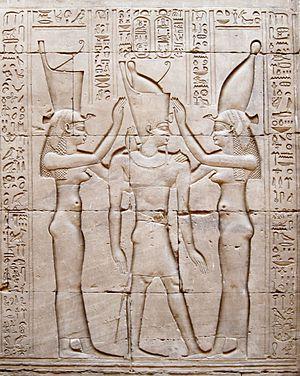
Le Pharaon Ptolémée VIII, entre les déesses Ouadjet symbolisant la Basse-Egypte (à gauche), et Nekhbet symbolisant la Haute-Egypte (à droite). Bas-relief mural dans le Temple d'Edfou, Egypte
Le royaume lagide ou ptolémaïque est un royaume hellénistique situé en Égypte et dirigé par la dynastie lagide issue du général macédonien Ptolémée, fils de Lagos, de 323 à 30 av. J.-C. Considéré comme le plus puissant et le plus riche des royaumes hellénistiques, il établit une véritable thalassocratie en Méditerranée orientale pour atteindre son apogée sous le règne de Ptolémée III. Son principal adversaire est le royaume séleucide contre lequel il lutte durant les guerres de Syrie. Les Lagides interviennent régulièrement dans les affaires de la Grèce afin de faire face aux ambitions des Antigonides. À partir du IIᵉ siècle, le royaume est confronté à des mouvements de sédition qui entament l'autorité royale. La défaite de Cléopâtre VII et de Marc Antoine face à Octave à la bataille d'Actium en 31 av. J.-C. marque la fin de la dynastie ptolémaïque et de l'Égypte pharaonique, mais aussi pour les historiens modernes de l'époque hellénistique.